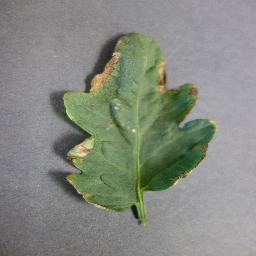
Label: Tomato___Bacterial_spot